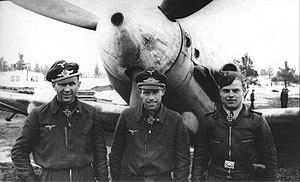
Heinrich Ehrler, né le 14 septembre 1917 à Oberbalbach et mort au combat le 4 avril 1945, est un as allemand de la Luftwaffe de la Seconde Guerre mondiale, titulaire de 208 victoires aériennes. Il fait partie du cercle très fermé des 15 pilotes de la Luftwaffe à avoir franchi la barre des 200 victoires.
La Jagdgeschwader 5, surnommée Eismeer, est une unité de chasseurs de la Luftwaffe pendant la Seconde Guerre mondiale. Active de 1942 à 1945, l'escadre fut construite à partir de petites unités déjà présentes en 1941 et destinée aux missions visant à assurer la défense aérienne du grand nord de l'Europe : la Scandinavie et le nord de la Finlande, tous proches de l'océan Arctique, d'où son appellation.